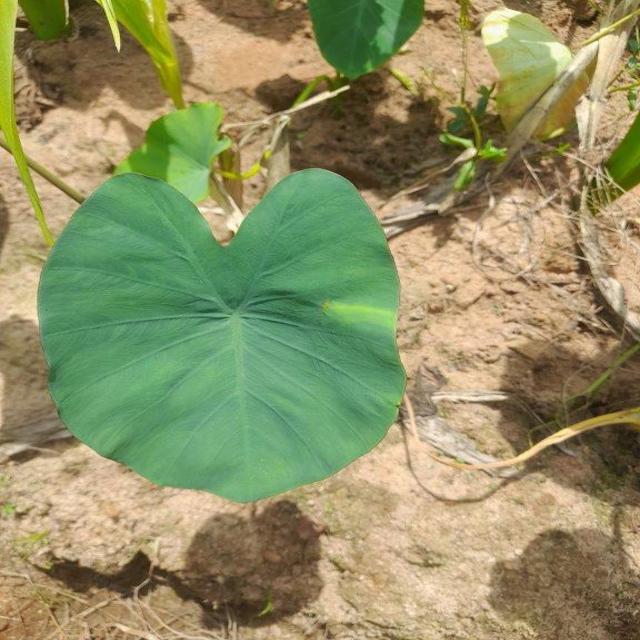
Label: Healthy